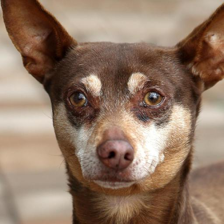
Label: animals